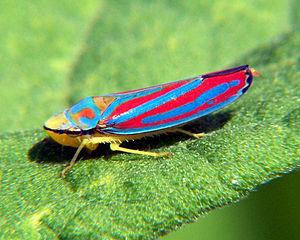
Les Cicadellidae, communément appelés cicadelles, forment une famille d'insectes hémiptères, sauteurs et piqueurs qui se nourrissent de la sève des végétaux grâce à leur rostre.
Ce guide phylogénétique illustré de la faune du sol permet, pour l'ensemble des groupes animaux, d'accéder directement aux images entreposées sur le site de Wikimedia Commons. L'accès peut se faire soit de manière simplifiée vers les principaux grands groupes, soit de façon plus ciblée via un arbre phylogénétique. Cet arbre est tiré de l'ouvrage de Lecointre : Classification phylogénétique du vivant. Pour un arbre phylogénétique plus détaillé, voir l'arbre phylogénétique.
Auchenorrhyncha est un sous-ordre d'insectes hémiptères subdivisé en 2 infra-ordres, Cicadomorpha et Fulgoromorpha.